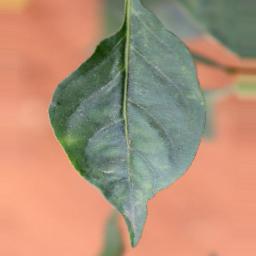
Label: healthy